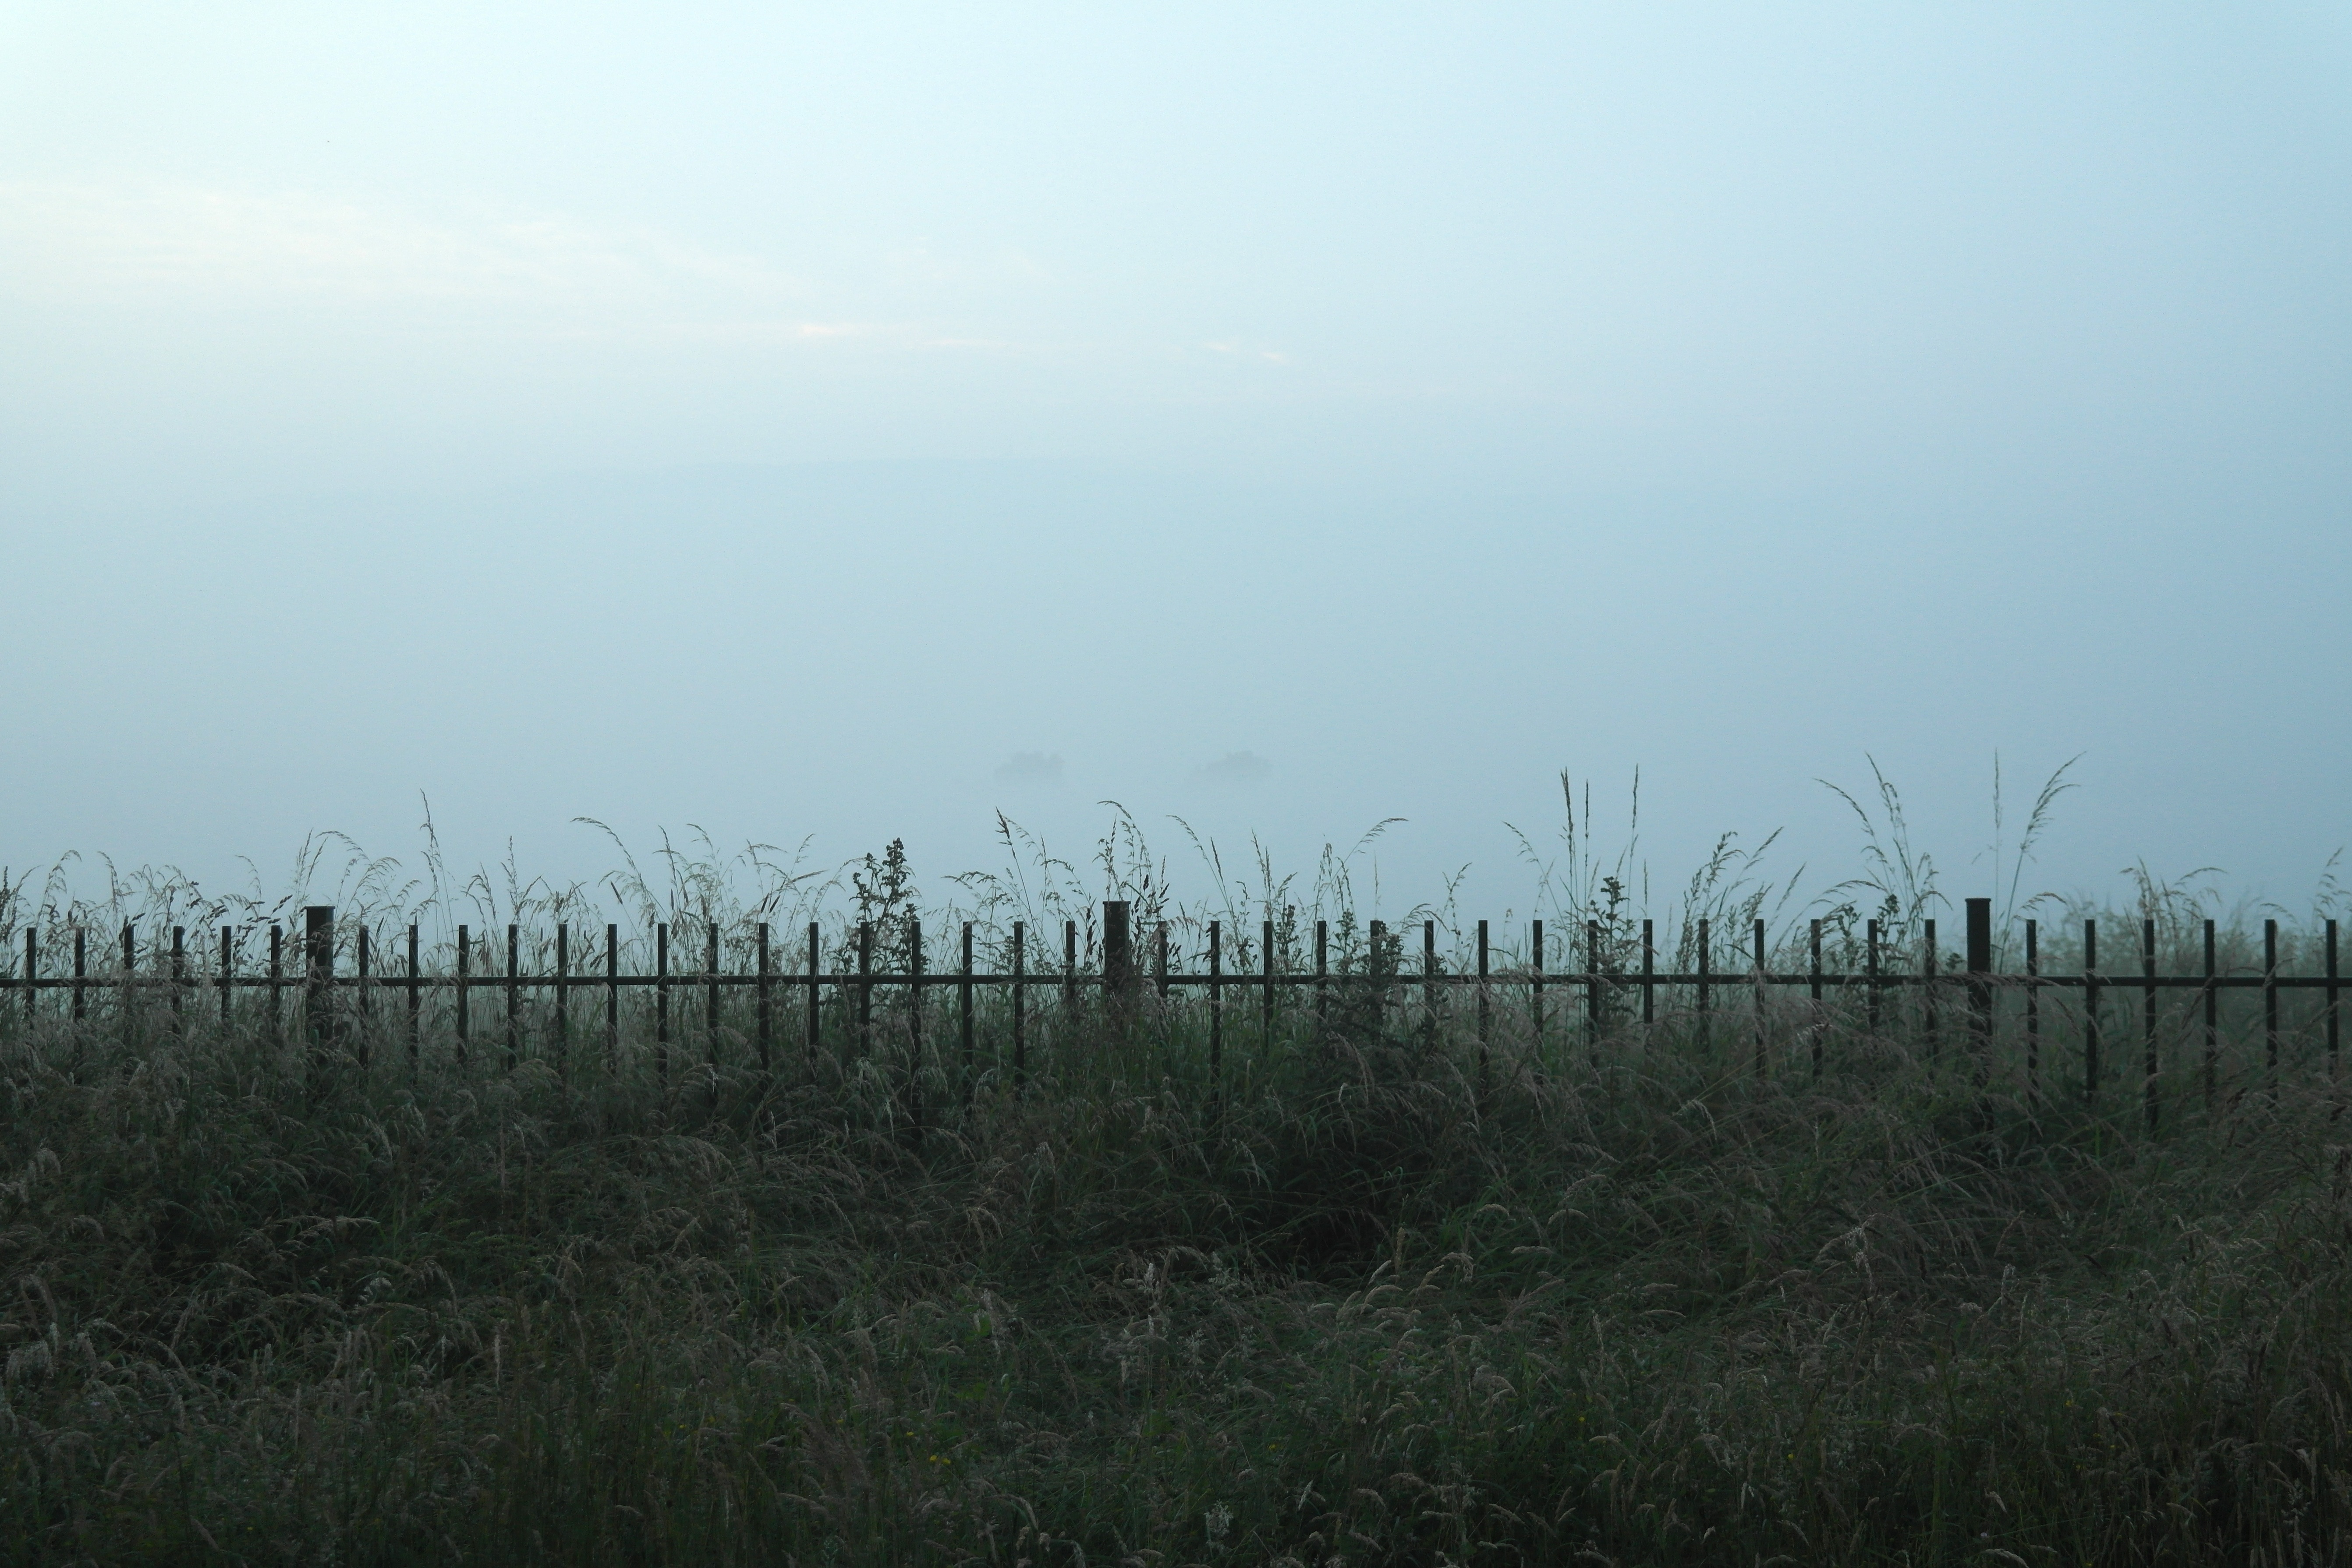
tree, nature, forest, grass, horizon, marsh, fence, cloud, fog, mist, field, prairie, air, morning, hill, wind, dawn, weather, haze, plain, grassland, misty, wetland, habitat, ecosystem, rural area, natural environment, atmospheric phenomenon